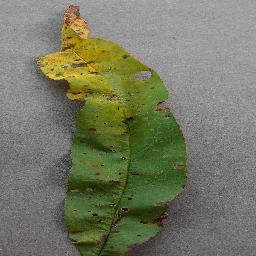
Label: Peach___Bacterial_spot